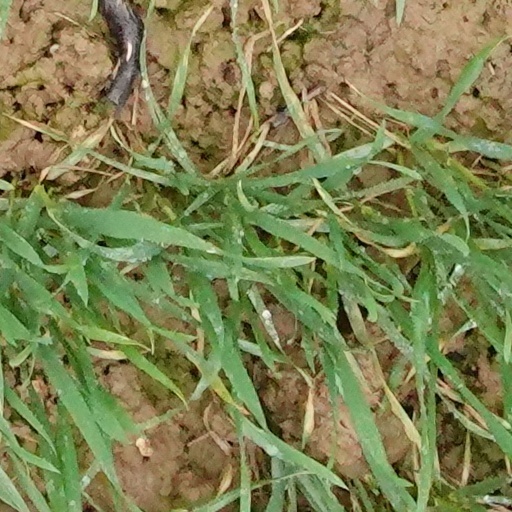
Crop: wheat